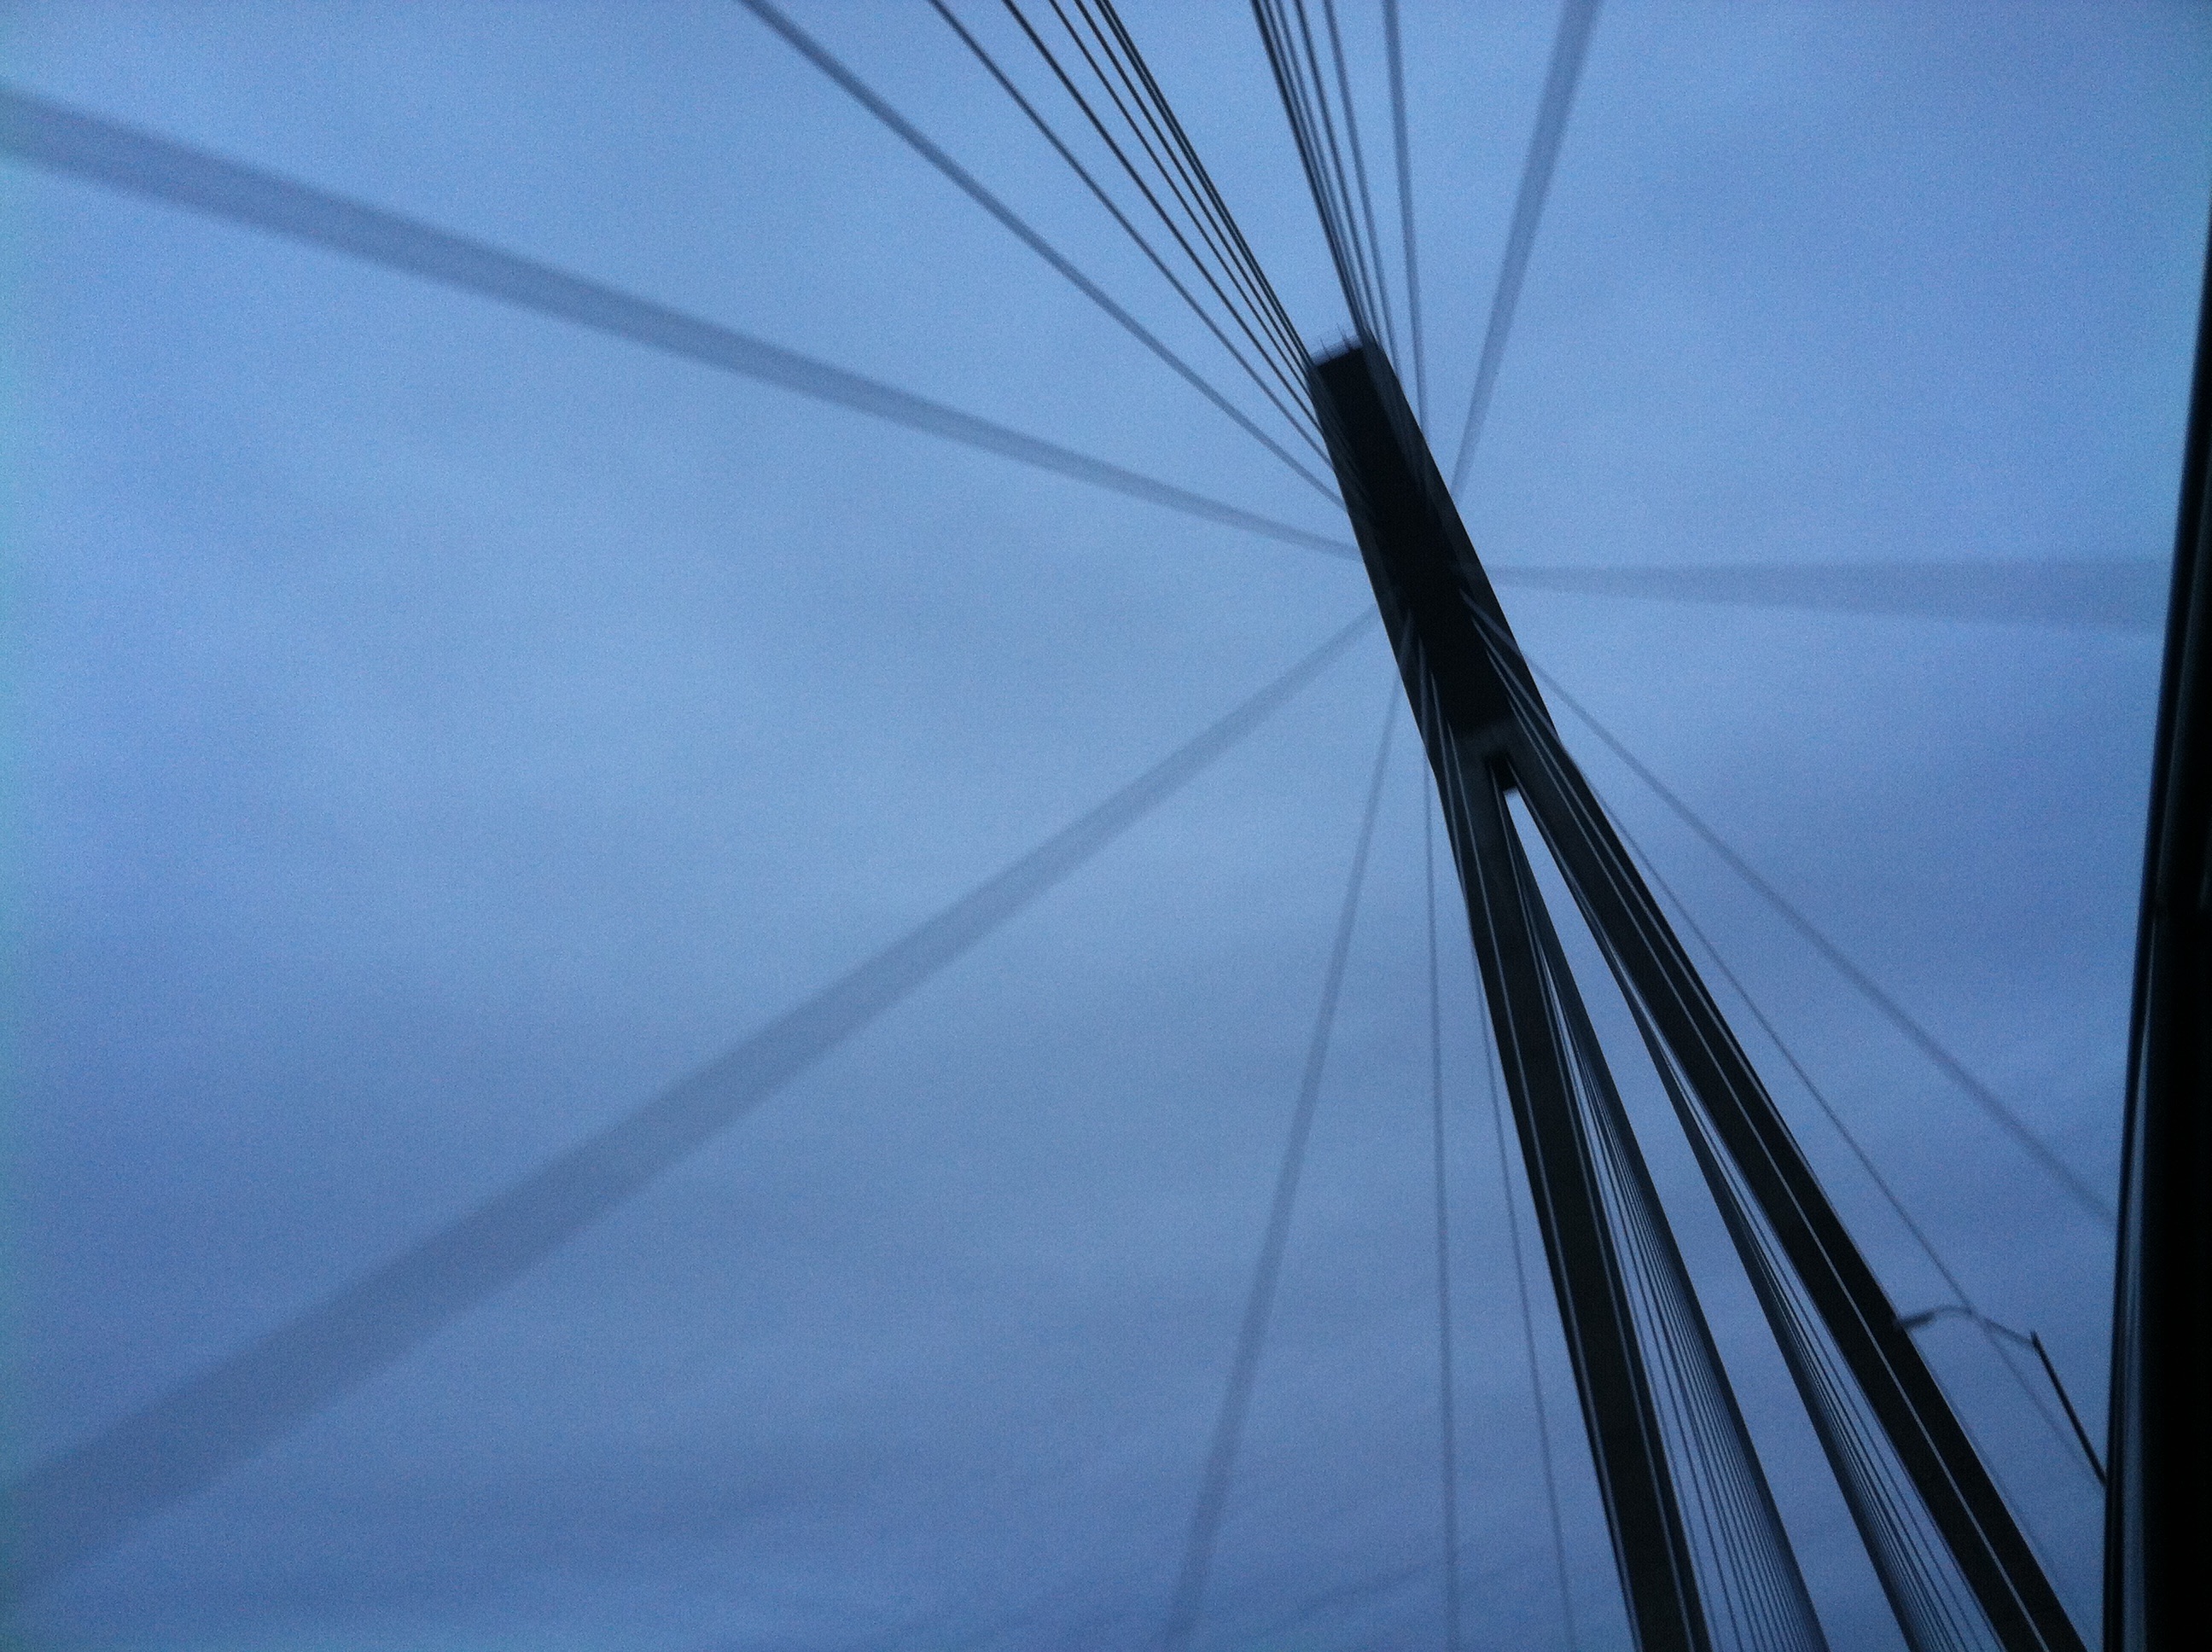
sky, bridge, skyscraper, suspension bridge, line, mast, shape, cable stayed bridge